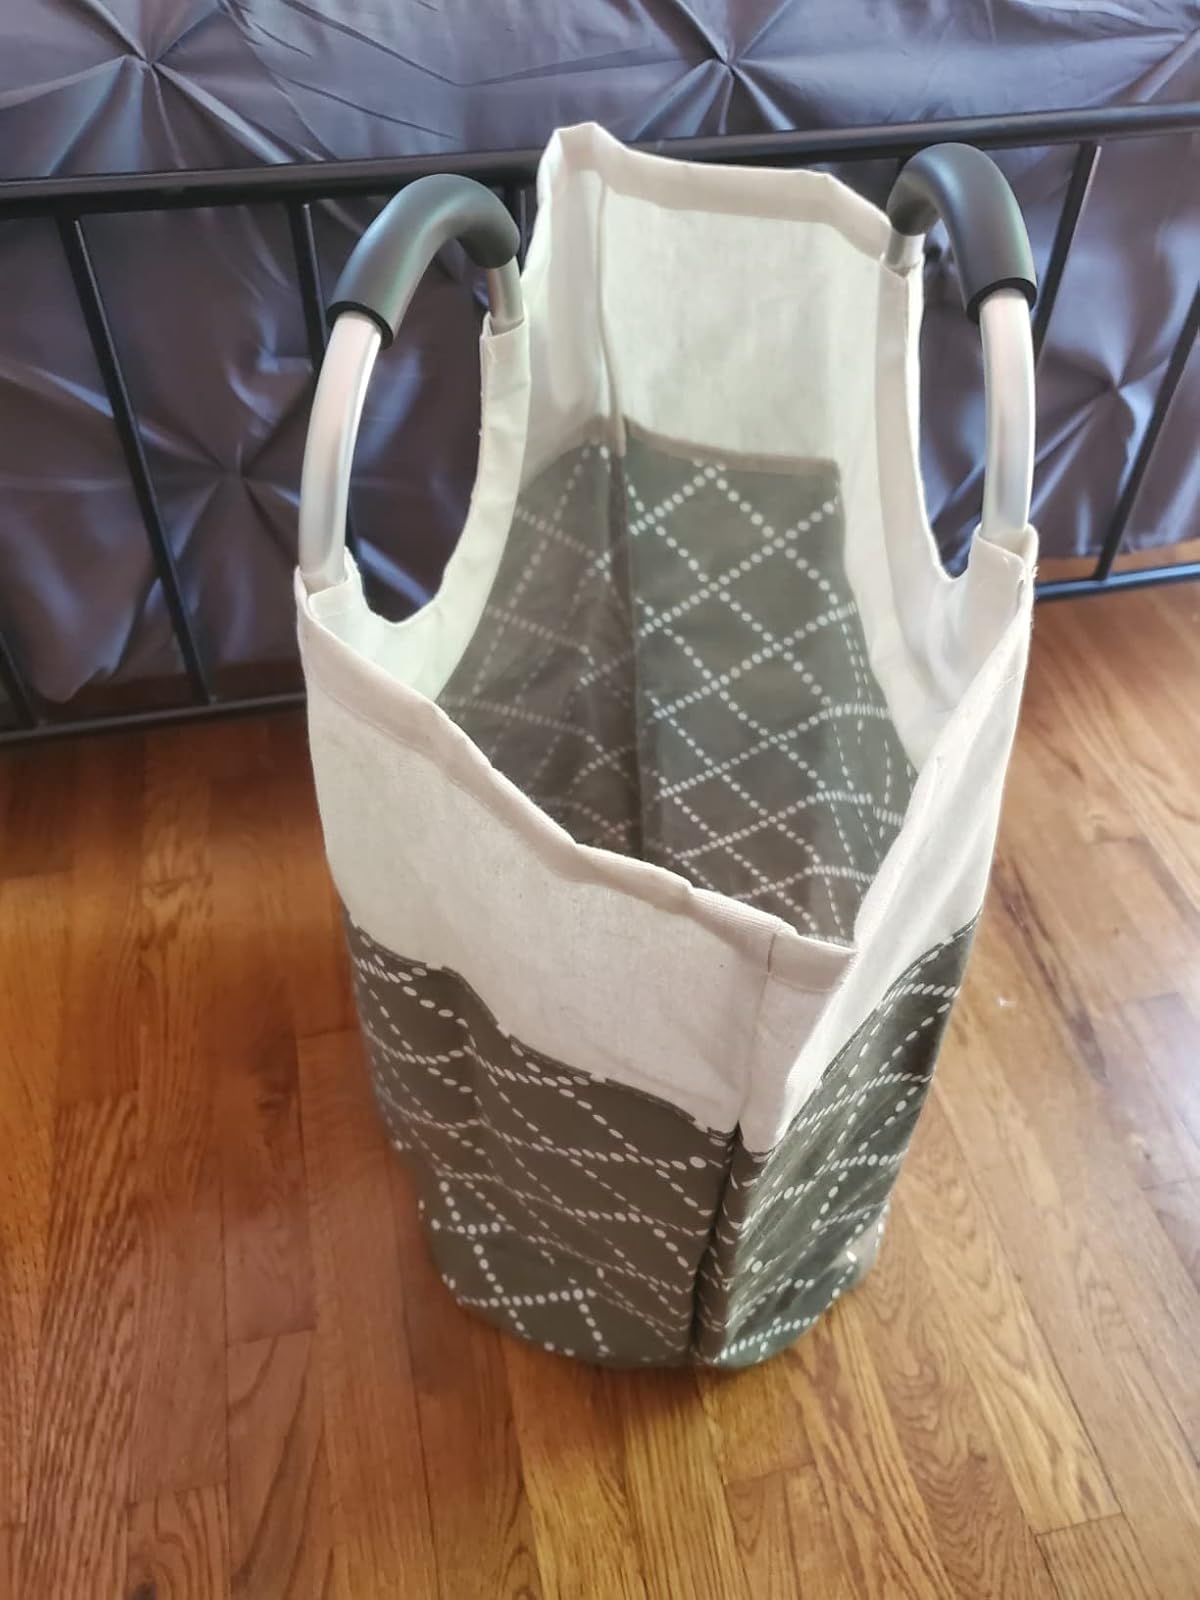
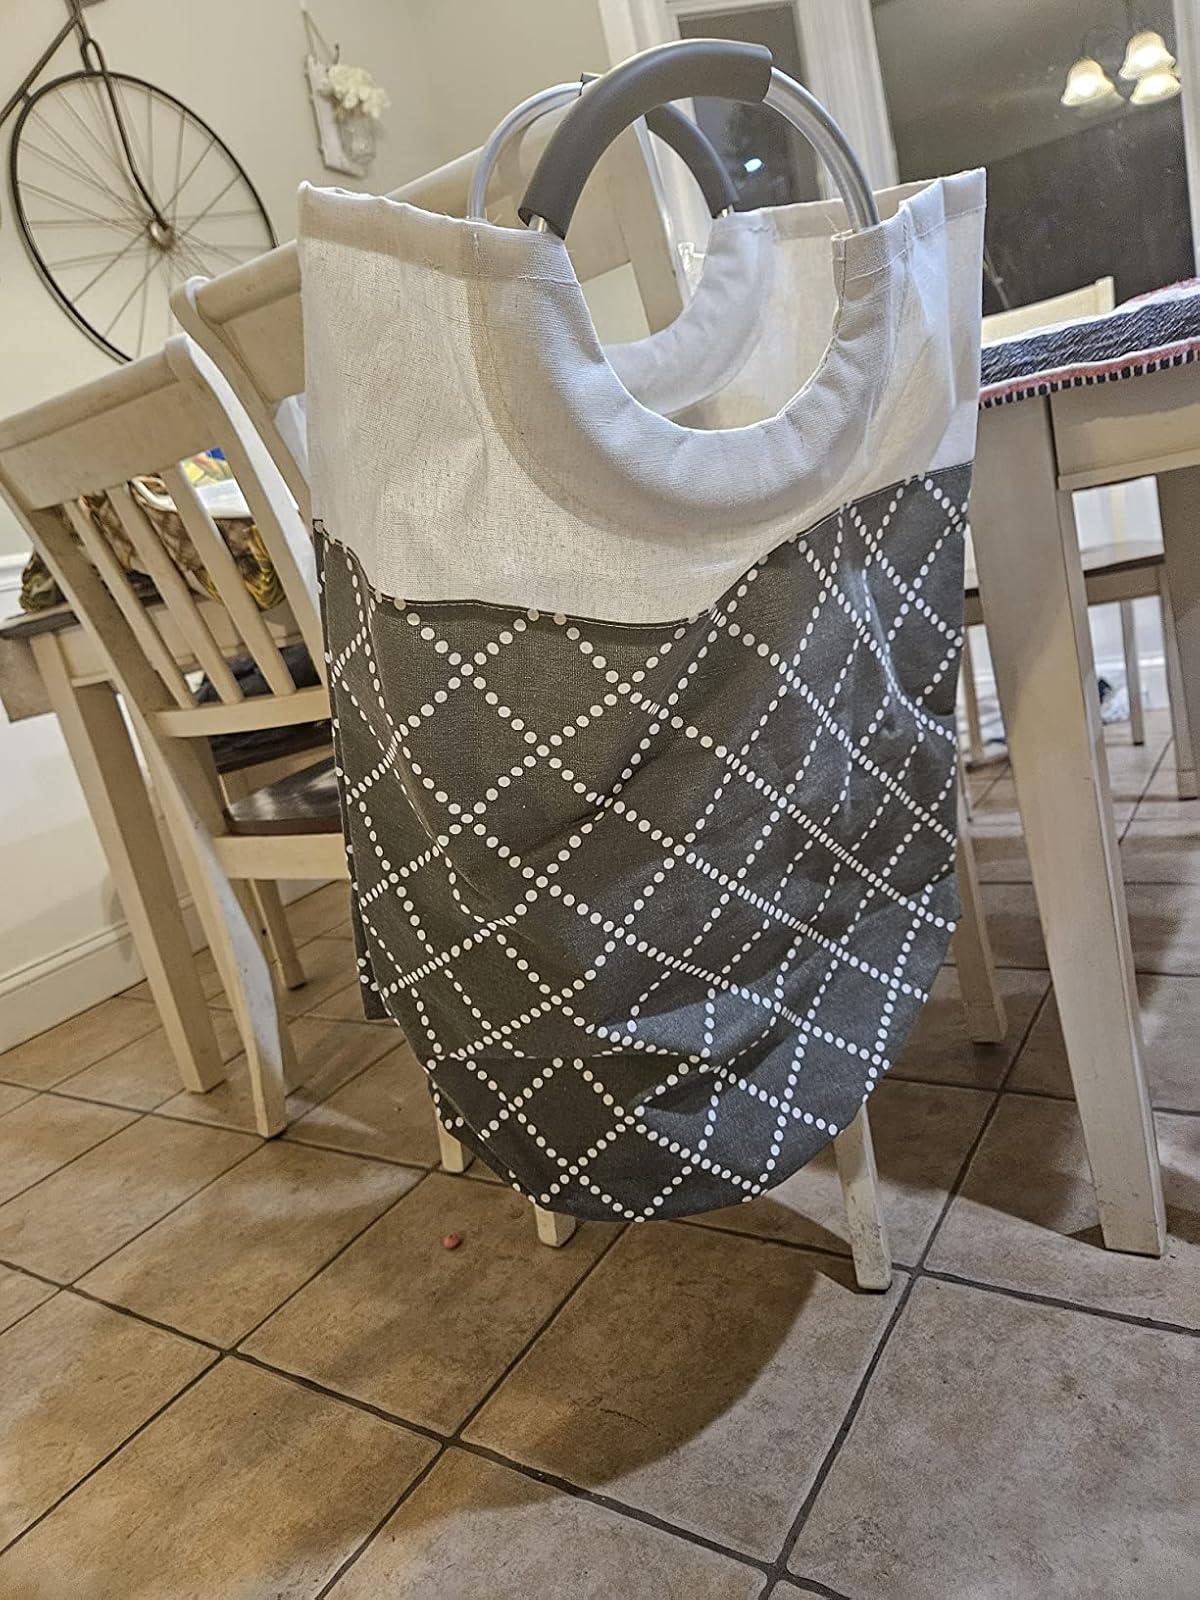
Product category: items_hamper
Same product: yes